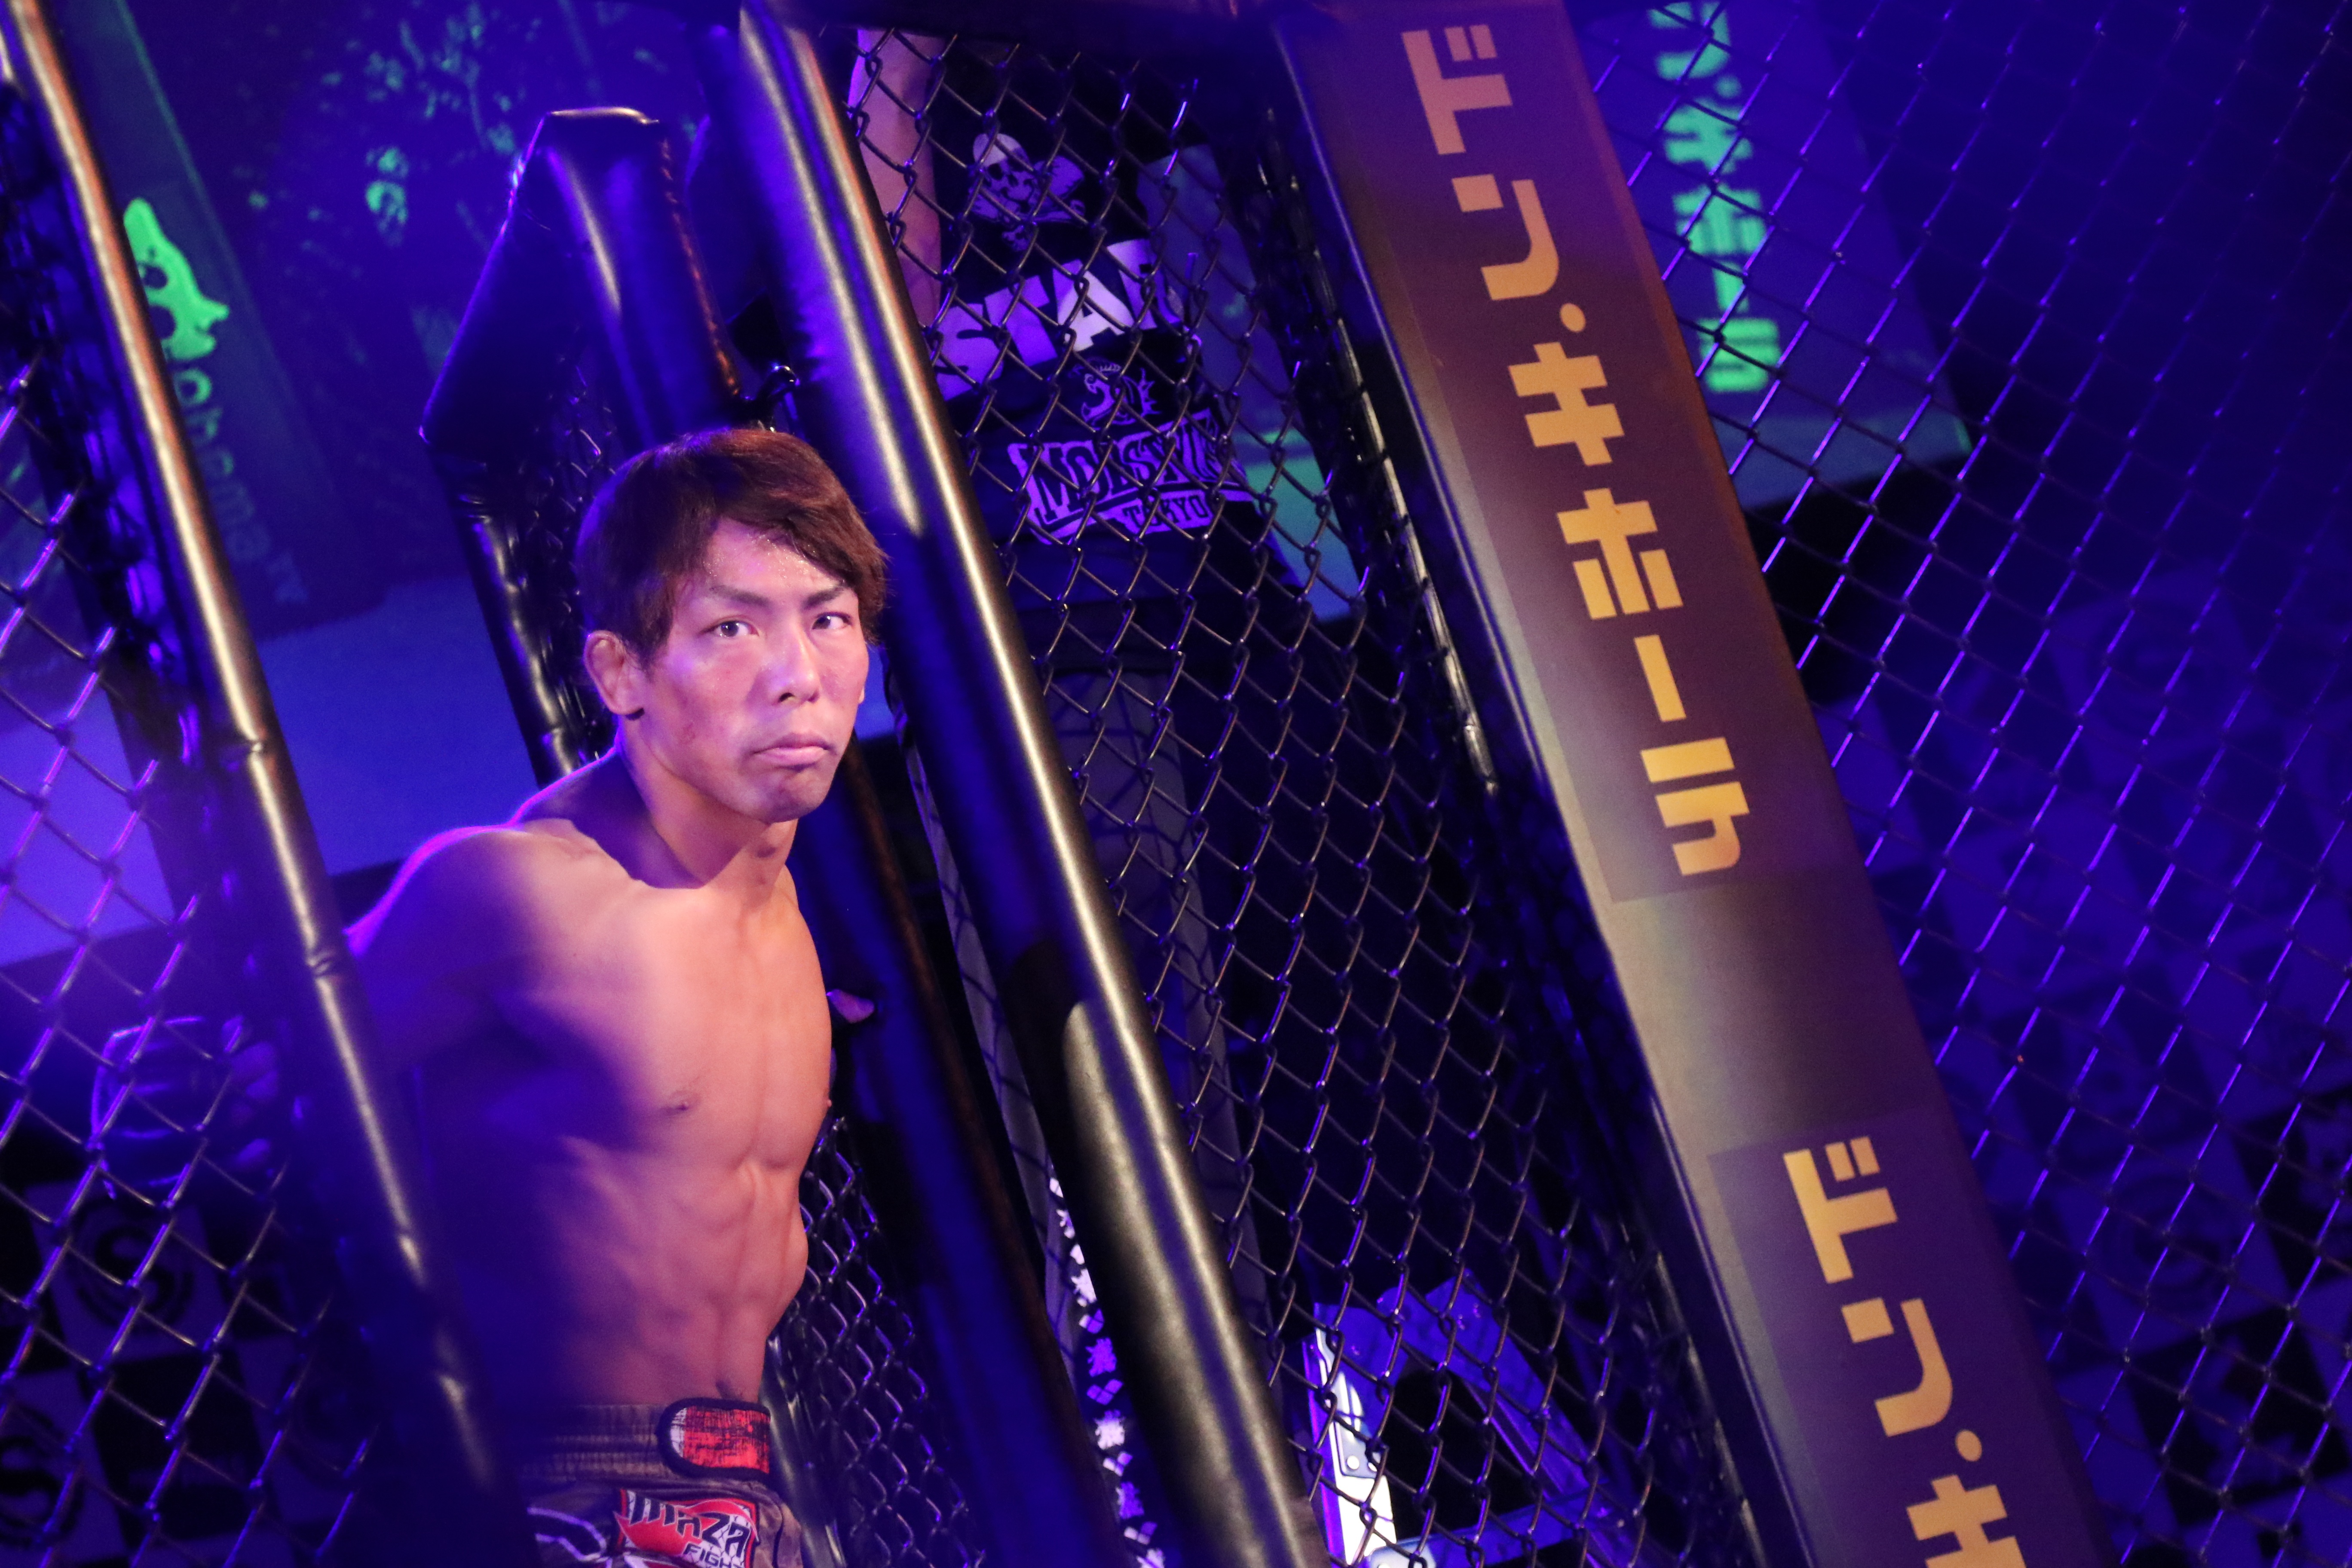
music, sport, night, concert, blue, football, japan, cage, fight, fist, boxing, girls, stage, japanese, shorts, performance, fighter, wrestling, disco, gloves, combat, nightclub, mixed martial arts, mma, grachan, shooto, cfu, maza, maza fight, martial arts, the ring, waza, girls ring, saruta, yosuke, i style, pancrase, ultimate fighting championship